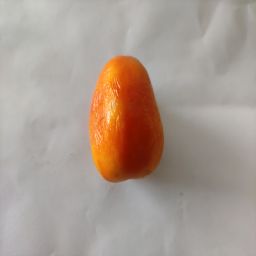
Crop: Tomato
Quality: Old